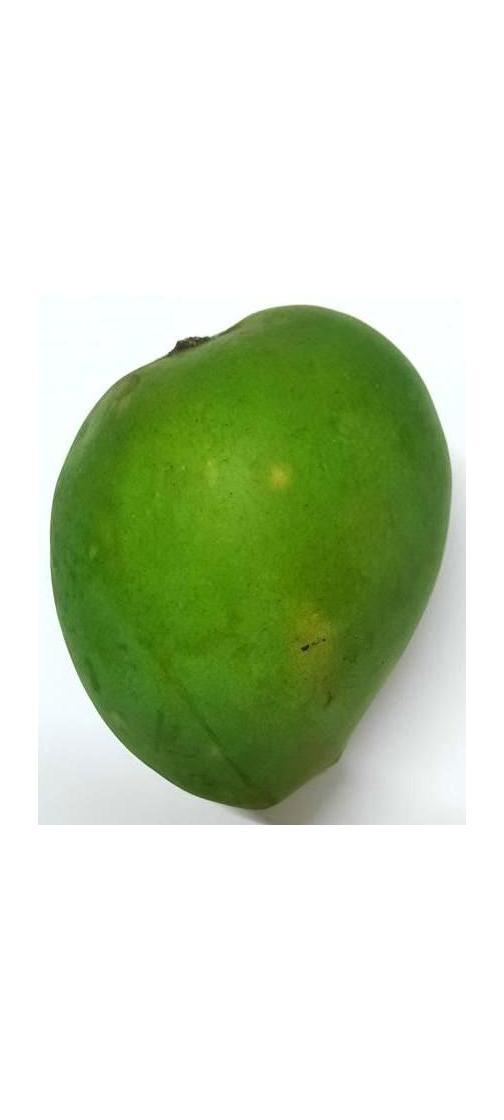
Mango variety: Harivanga